Zoophycos

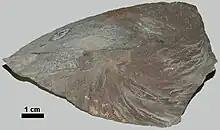
"Zoophycos" from turbidites of Farmers Member of Borden Formation at mile marker 135, I-64, Kentucky.

Zoophycos is a somewhat cosmopolitan ichnogenus thought to be produced by moving and feeding polychaete worms.